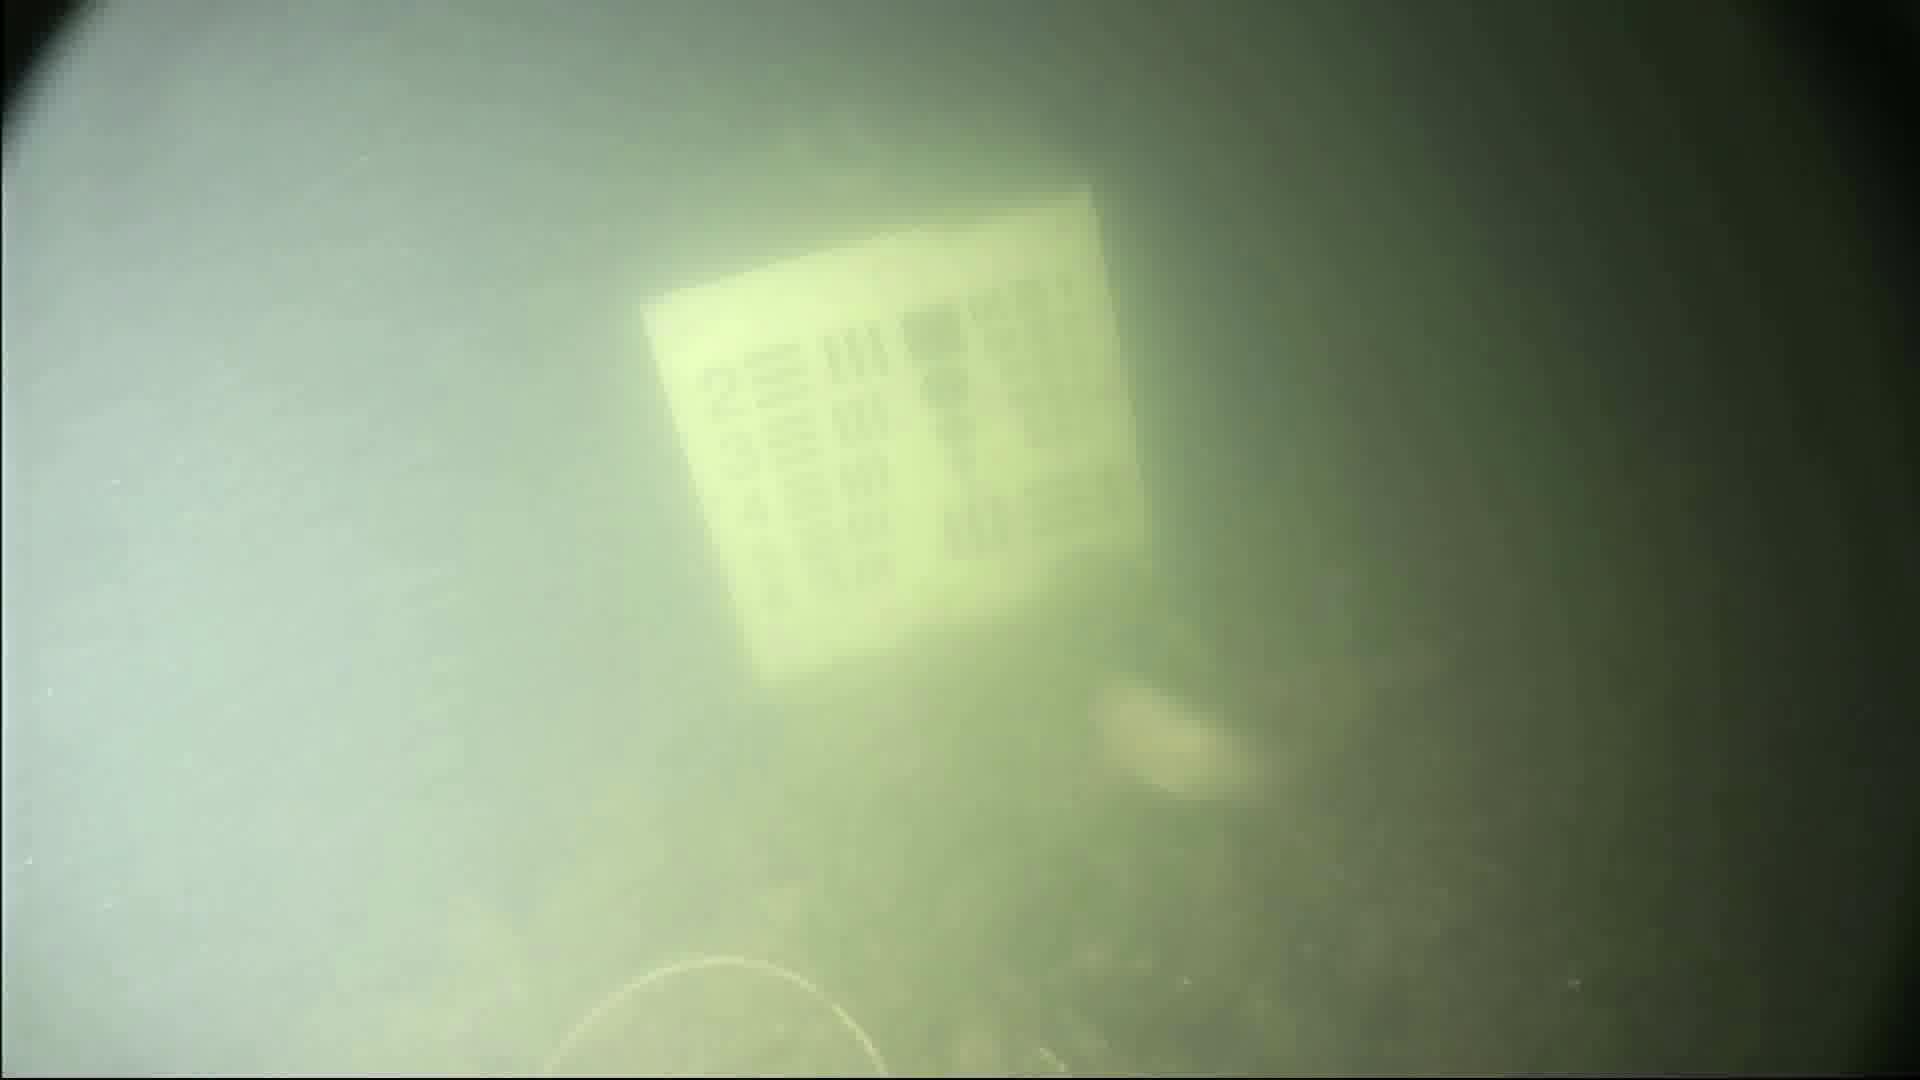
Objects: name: fish